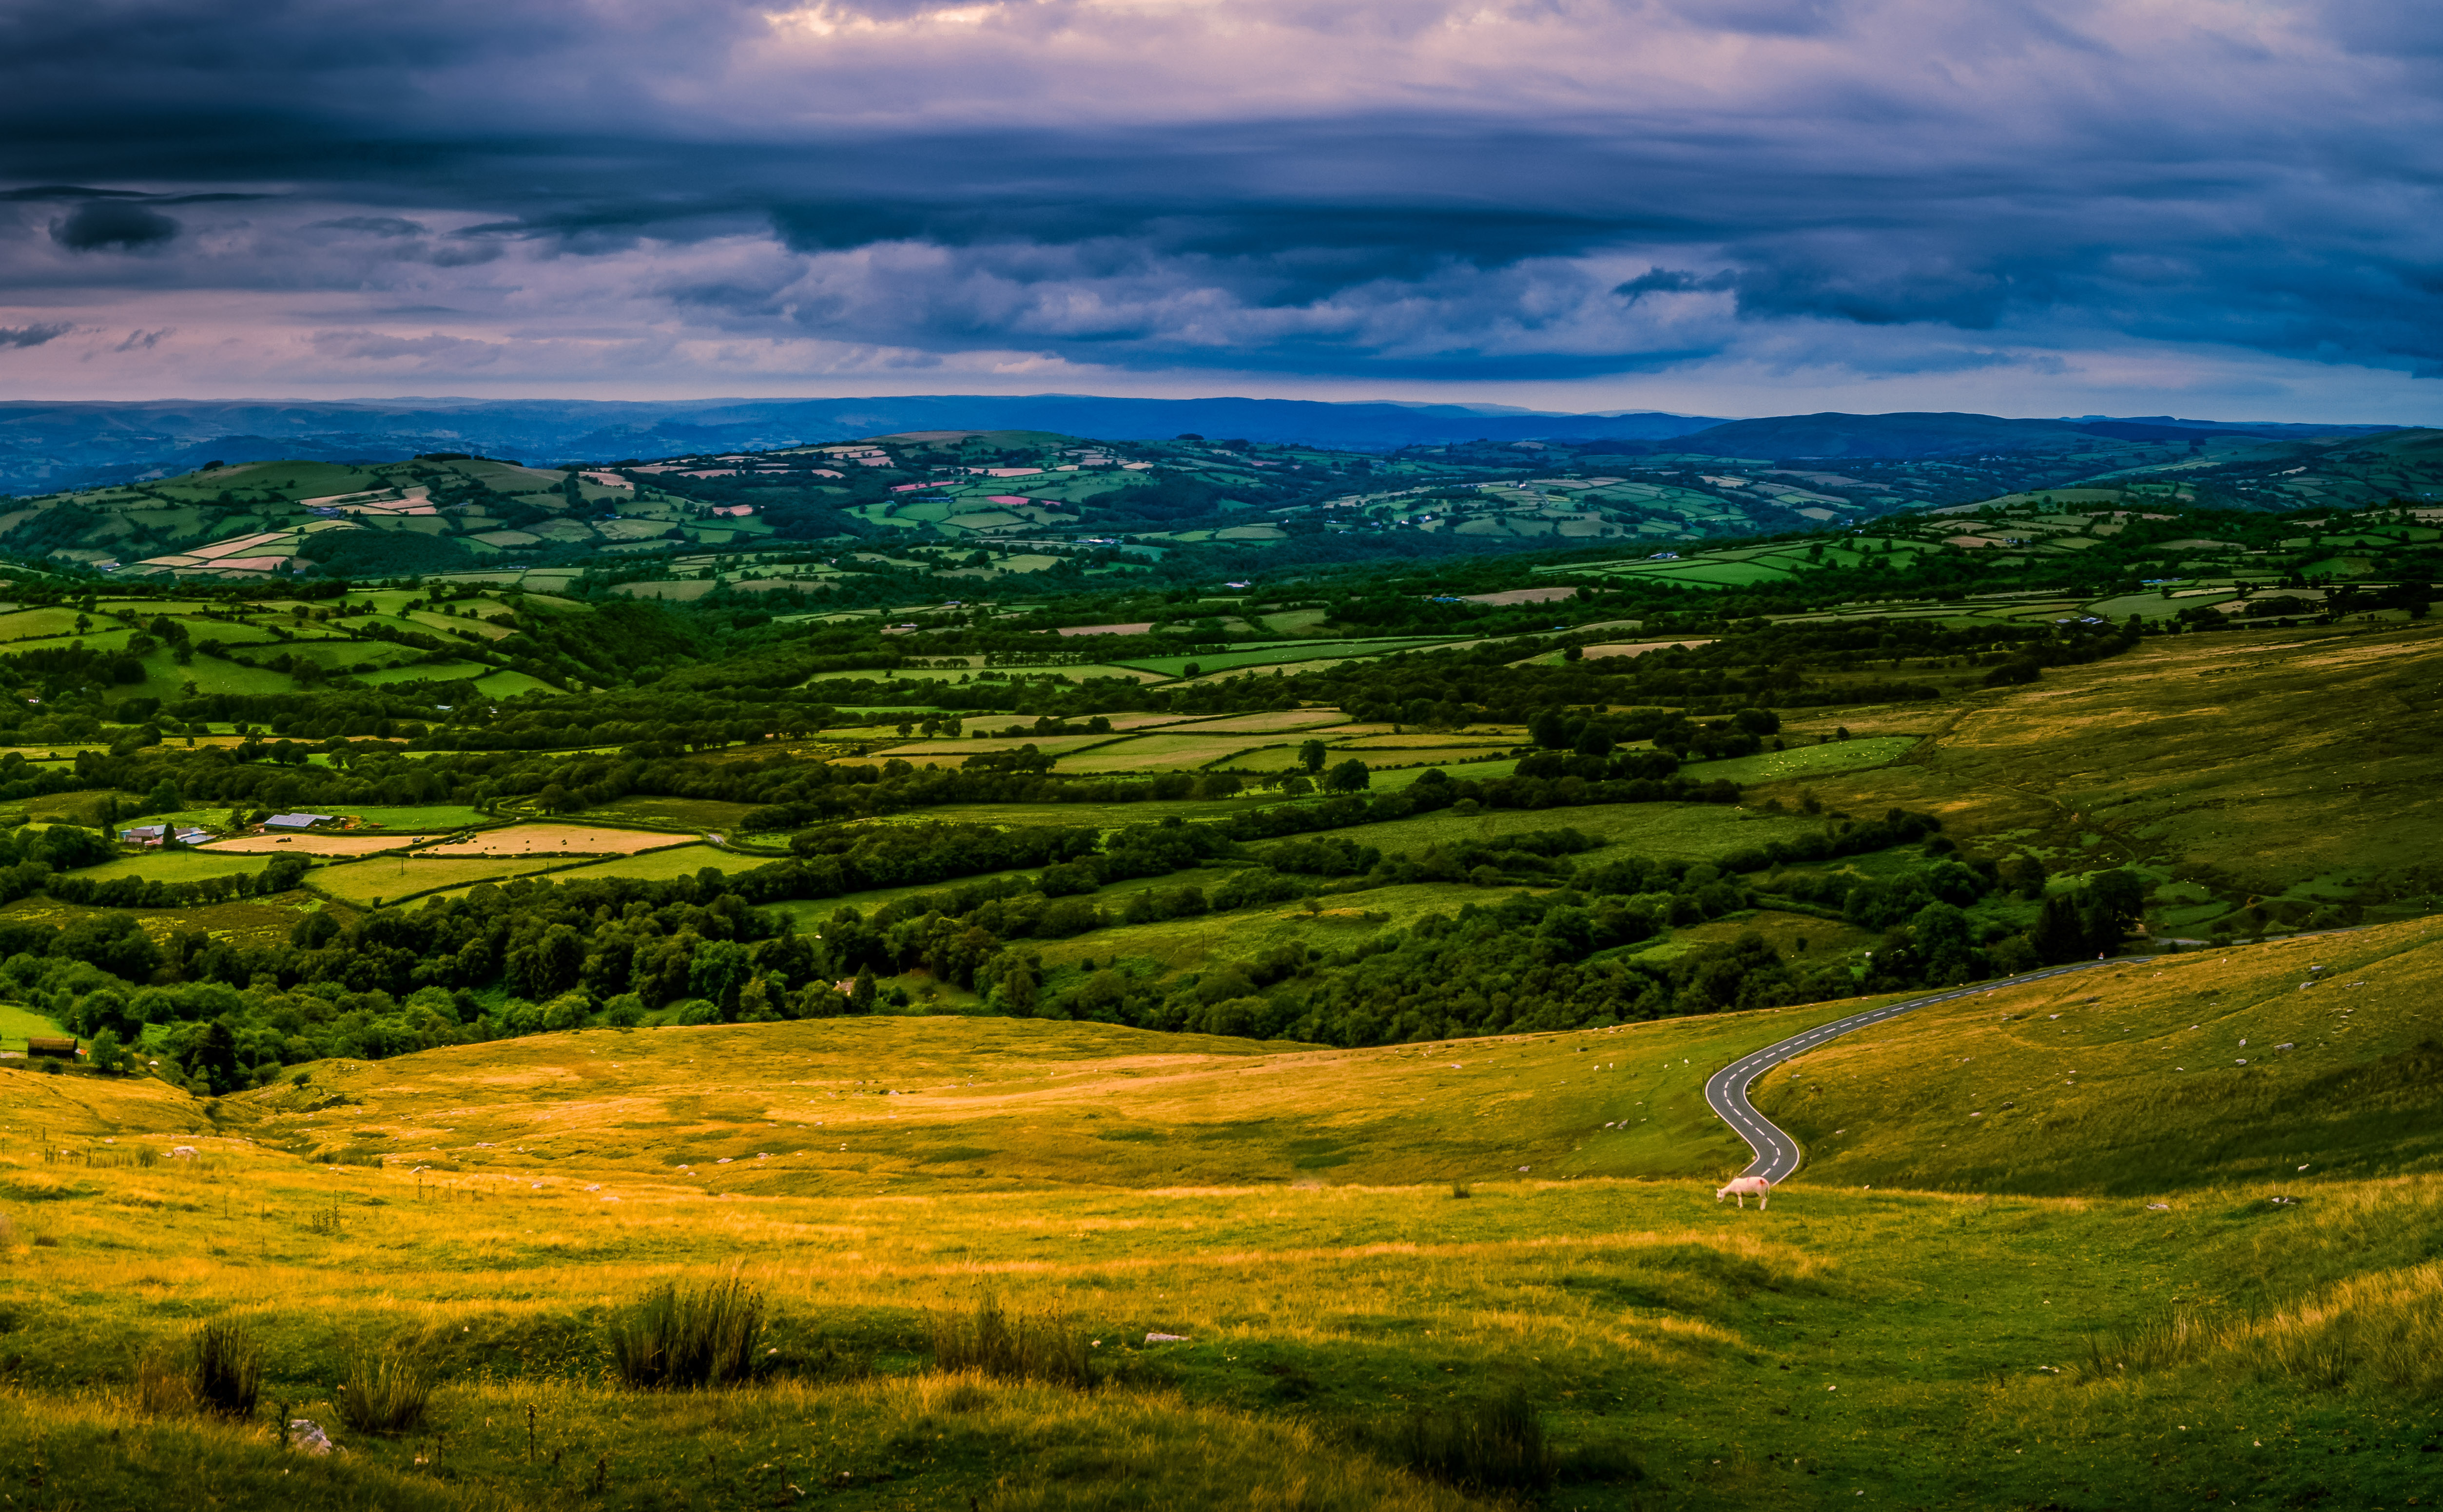
landscape, tree, nature, forest, grass, horizon, wilderness, mountain, cloud, sky, road, field, meadow, prairie, sunlight, cloudy, morning, hill, hour, valley, land, mountain range, panorama, dusk, twilight, green, golden, cat, pasture, sheep, autumn, park, blue, black, highland, plain, brecon, uk, national, wales, clouds, fields, grassland, plateau, sony, scape, fell, habitat, loch, ecosystem, pano, a58, beacons, powys, ewe, rural area, meteorological phenomenon, natural environment, geographical feature, mountainous landforms